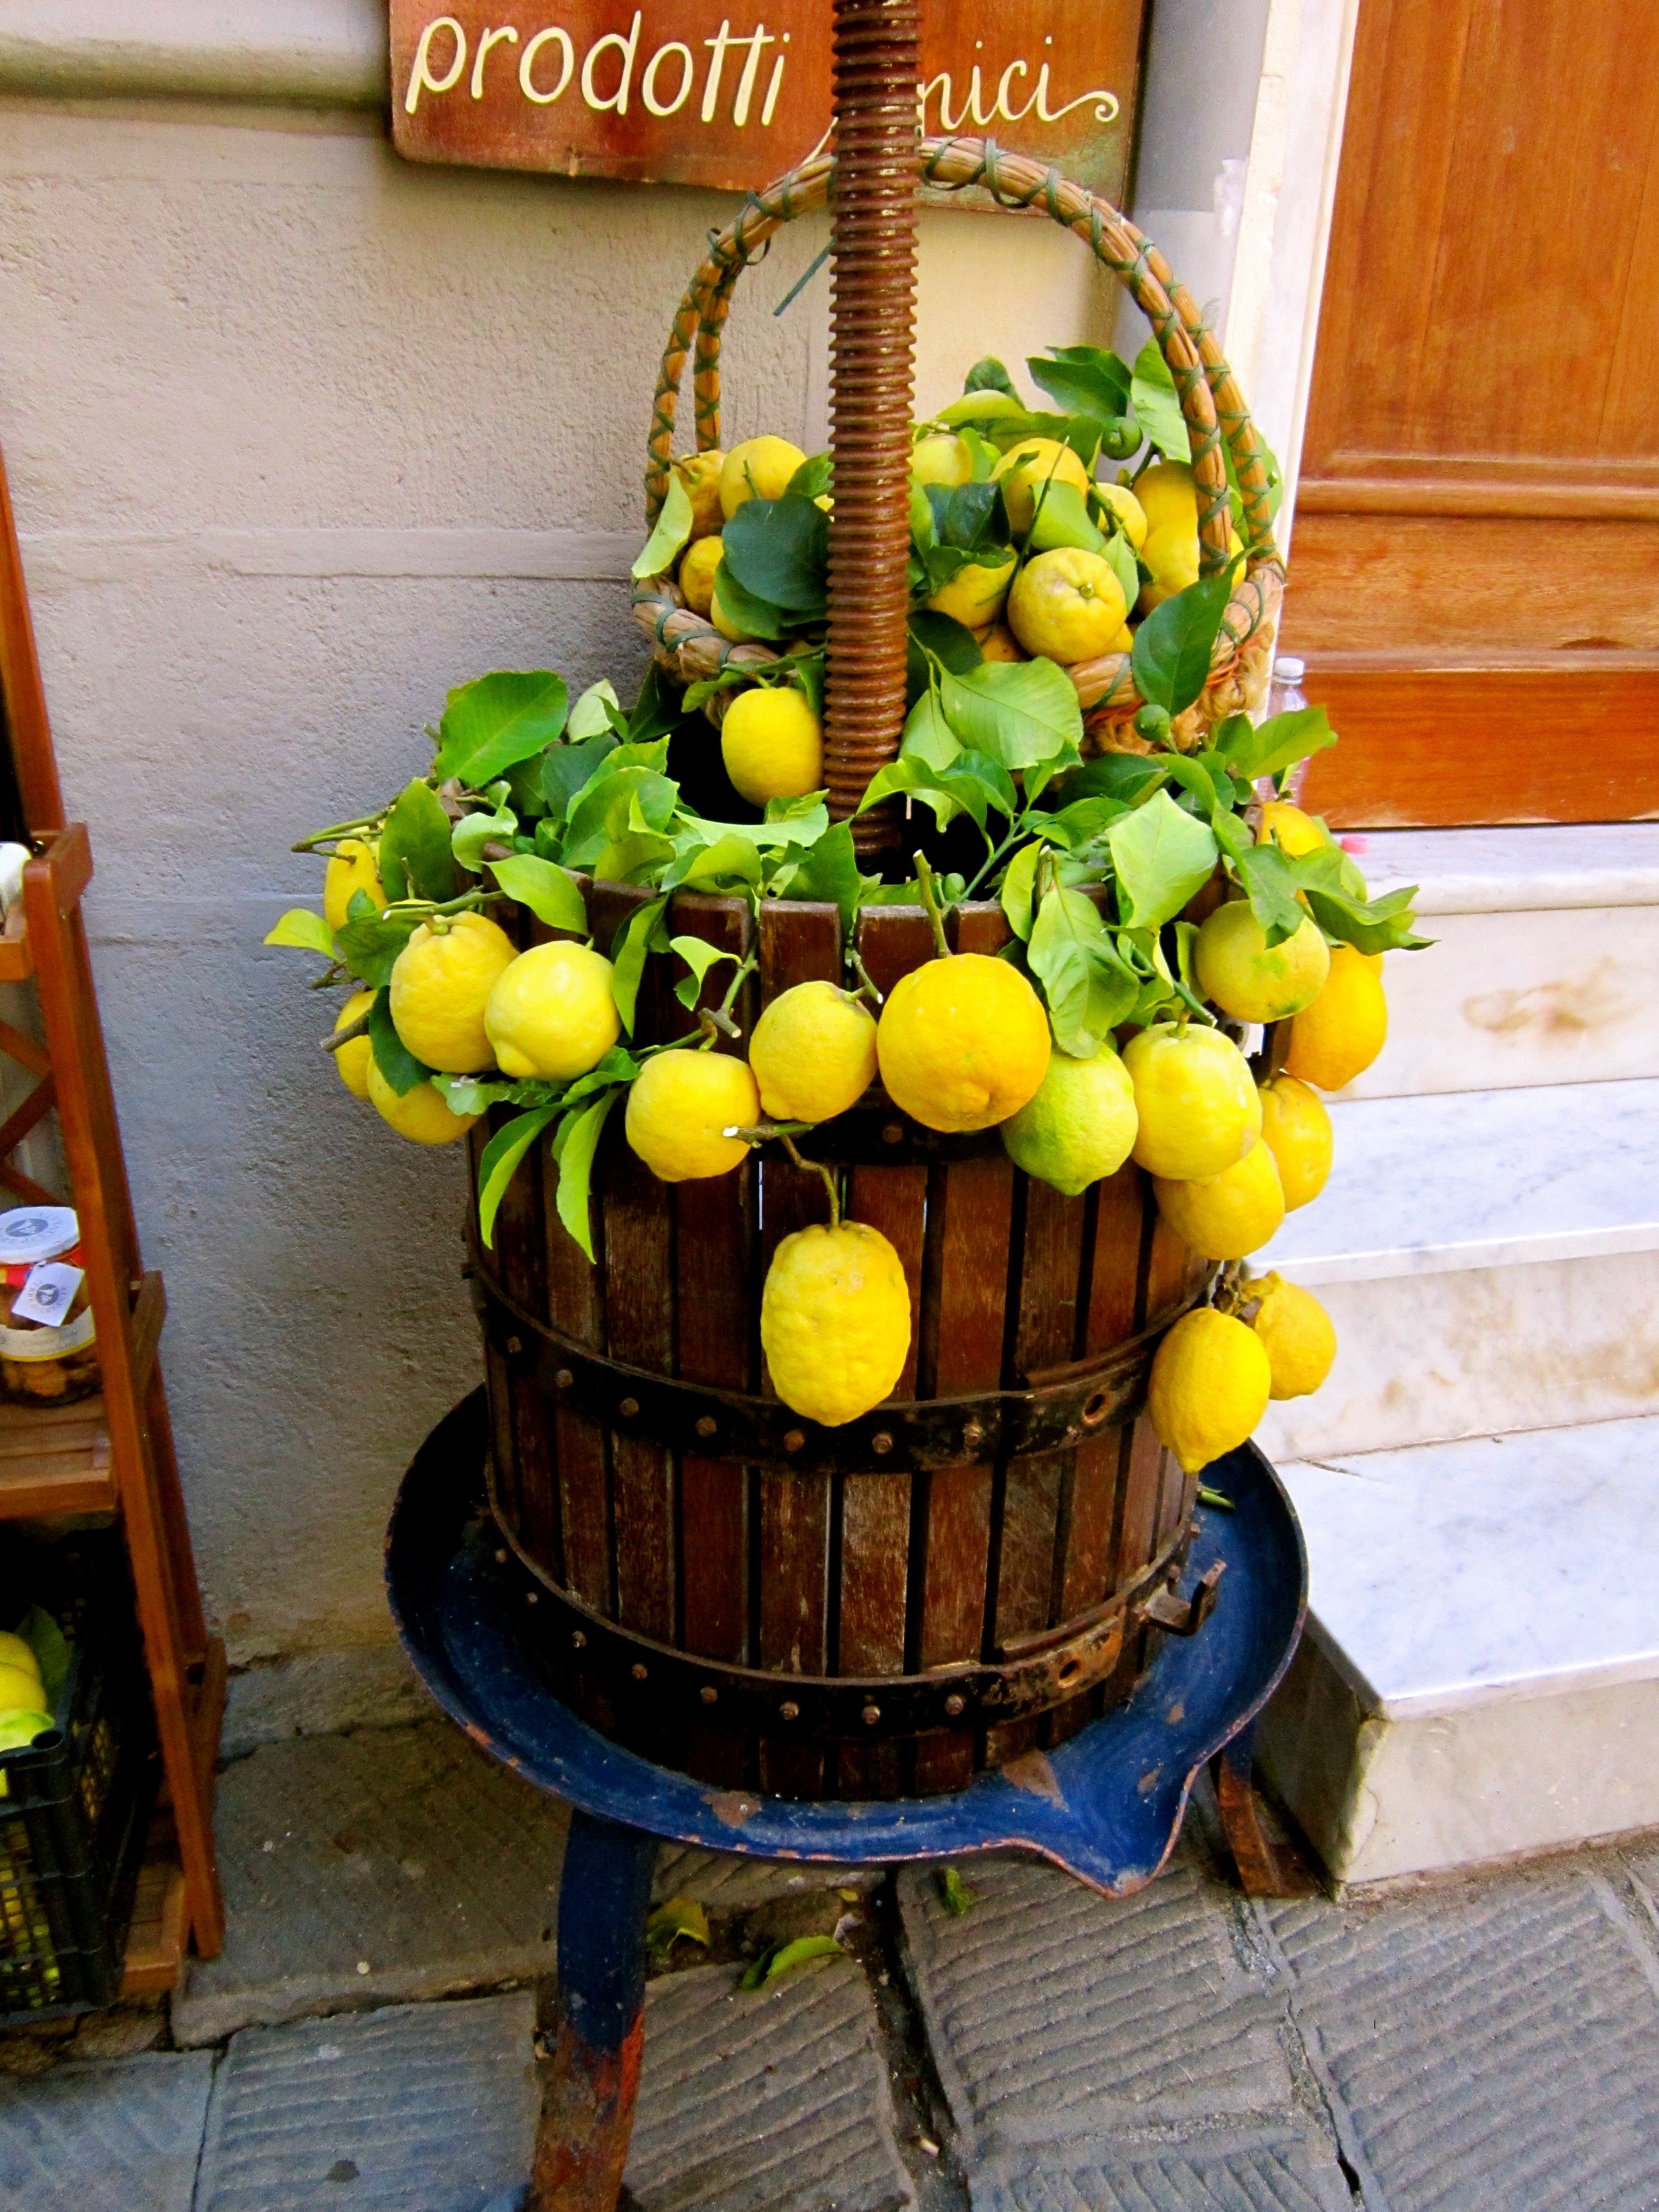
plant, fruit, flower, food, mediterranean, produce, italy, yellow, italian, traditional, citrus, lemons, limone, flowering plant, man made object, land plant